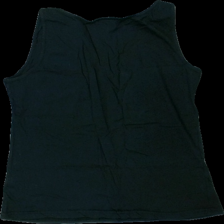
View: back
Type: Tank top
Category: Ladies
Brand: Not in the list
Brand text on label: Disney
Colors: Black, Pink, Green, White, Orange, Red, Multicolor
Material: 100% bomull
Pattern: Animal print
Cut: C-collar
Size: XXL
Season: All
Holes: Major
Damage: flera hål
Damage location: bottom center
Damage 2: sne söm
Damage 2 location: middle right
Price range: <50
Recommended usage: Export
Description: linne med tryck